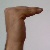
The image shows a hand gesture representing a space in Indian Sign Language.